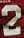
Number: 2